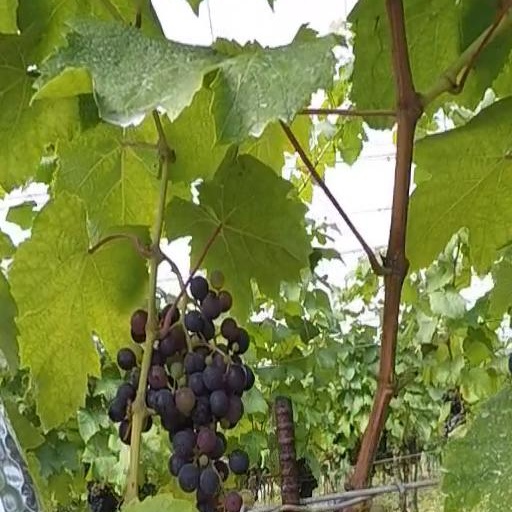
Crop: grape